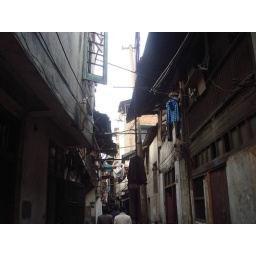
Old street near downtown Changsha.Here,we can find the city's history from old wooden houses and very very very old people.